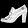
Label: Ankle boot